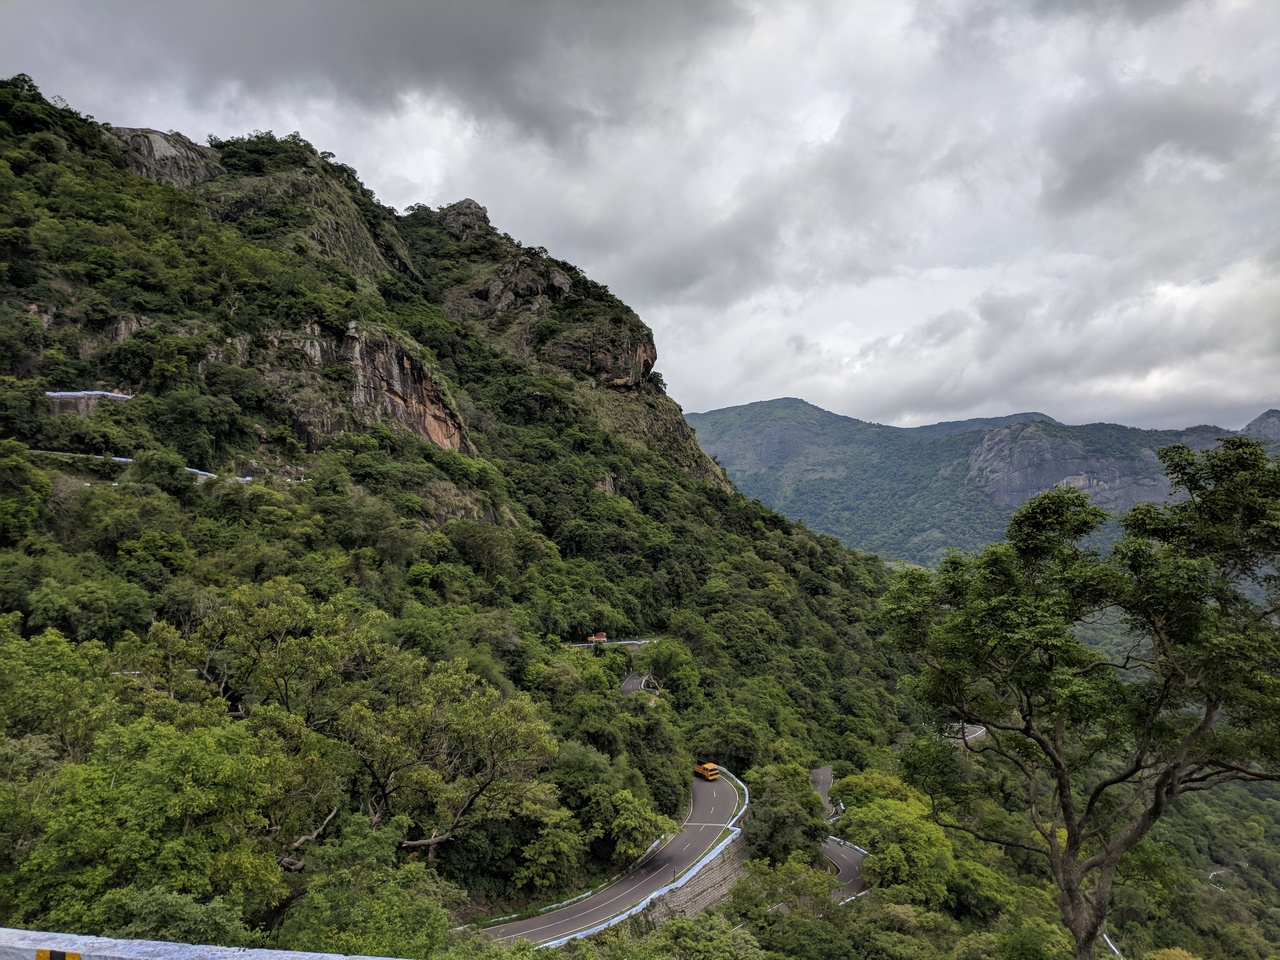
ftyhhrj